Walt Flanagan

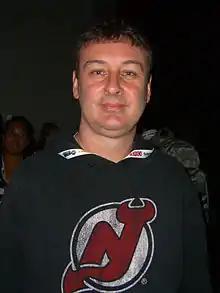
Flanagan at the 2012 New York Comic Con

Walter Flanagan is a former comic book store manager, reality television personality, podcaster, and comic book artist. Flanagan is a long-time friend of Kevin Smith, and (according to Smith's book "Silent Bob Speaks") it was Flanagan who turned Smith on to comic books. He formerly managed Jay and Silent Bob's Secret Stash in Red Bank, New Jersey.